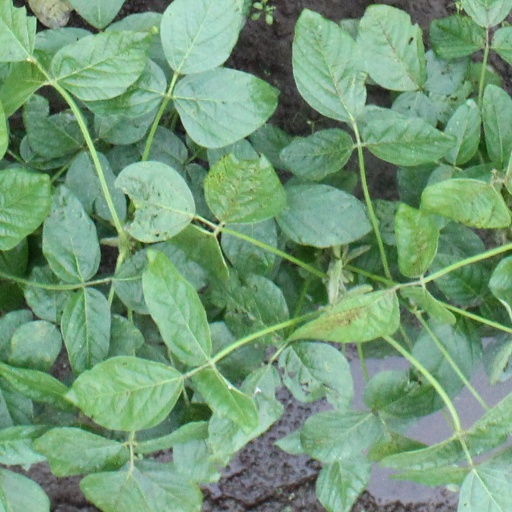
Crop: soybean